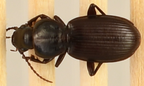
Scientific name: Pterostichus restrictus
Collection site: Rocky Mountains NEON (RMNP), plot RMNP_012